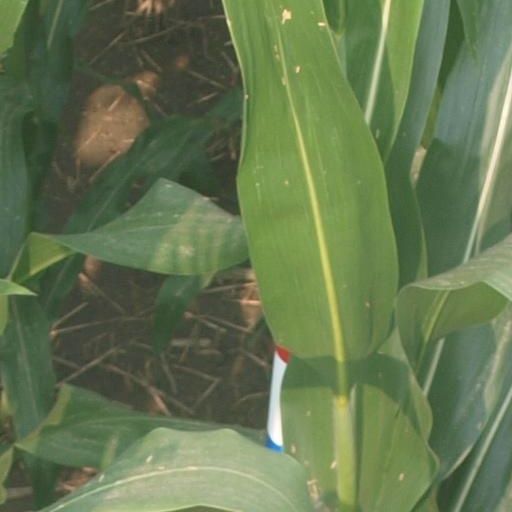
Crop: maize; corn